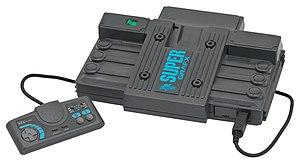
La SuperGrafx est une console de jeux vidéo fabriquée par NEC Corporation et lancée en décembre 1989 au Japon.